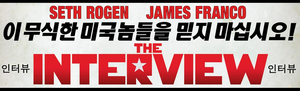
The Interview
The Interview er en amerikansk krigs- og komediefilm, skrevet af Dan Sterling, der handler om to journalister, der skulle have interviewet Nordkoreas leder Kim Jong-un, men det ender med, at CIA får journalisterne til at myrde Kim Jong-un i stedet for at interviewe ham.